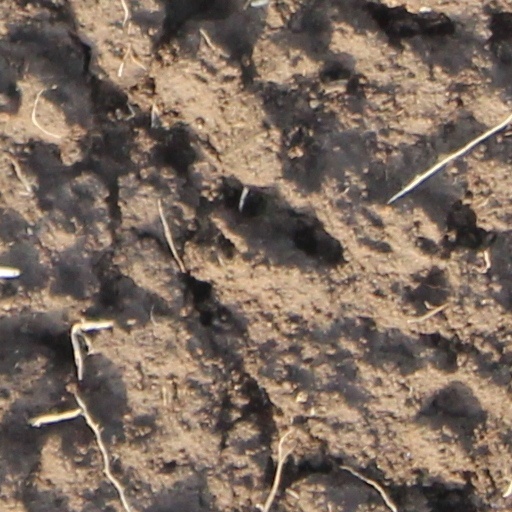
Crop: wheat